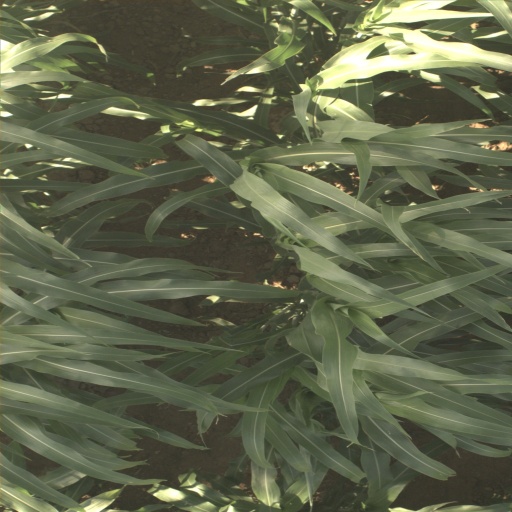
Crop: sorghum